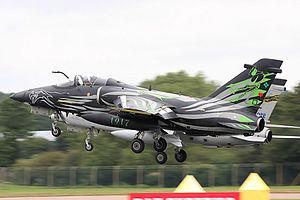
Aeritalia a été une société italienne de construction aéronautique existant de 1969 à 1990.